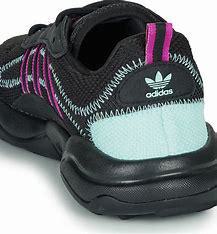
Brand: Adidas
Model: Haiwee